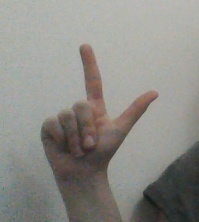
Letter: laam